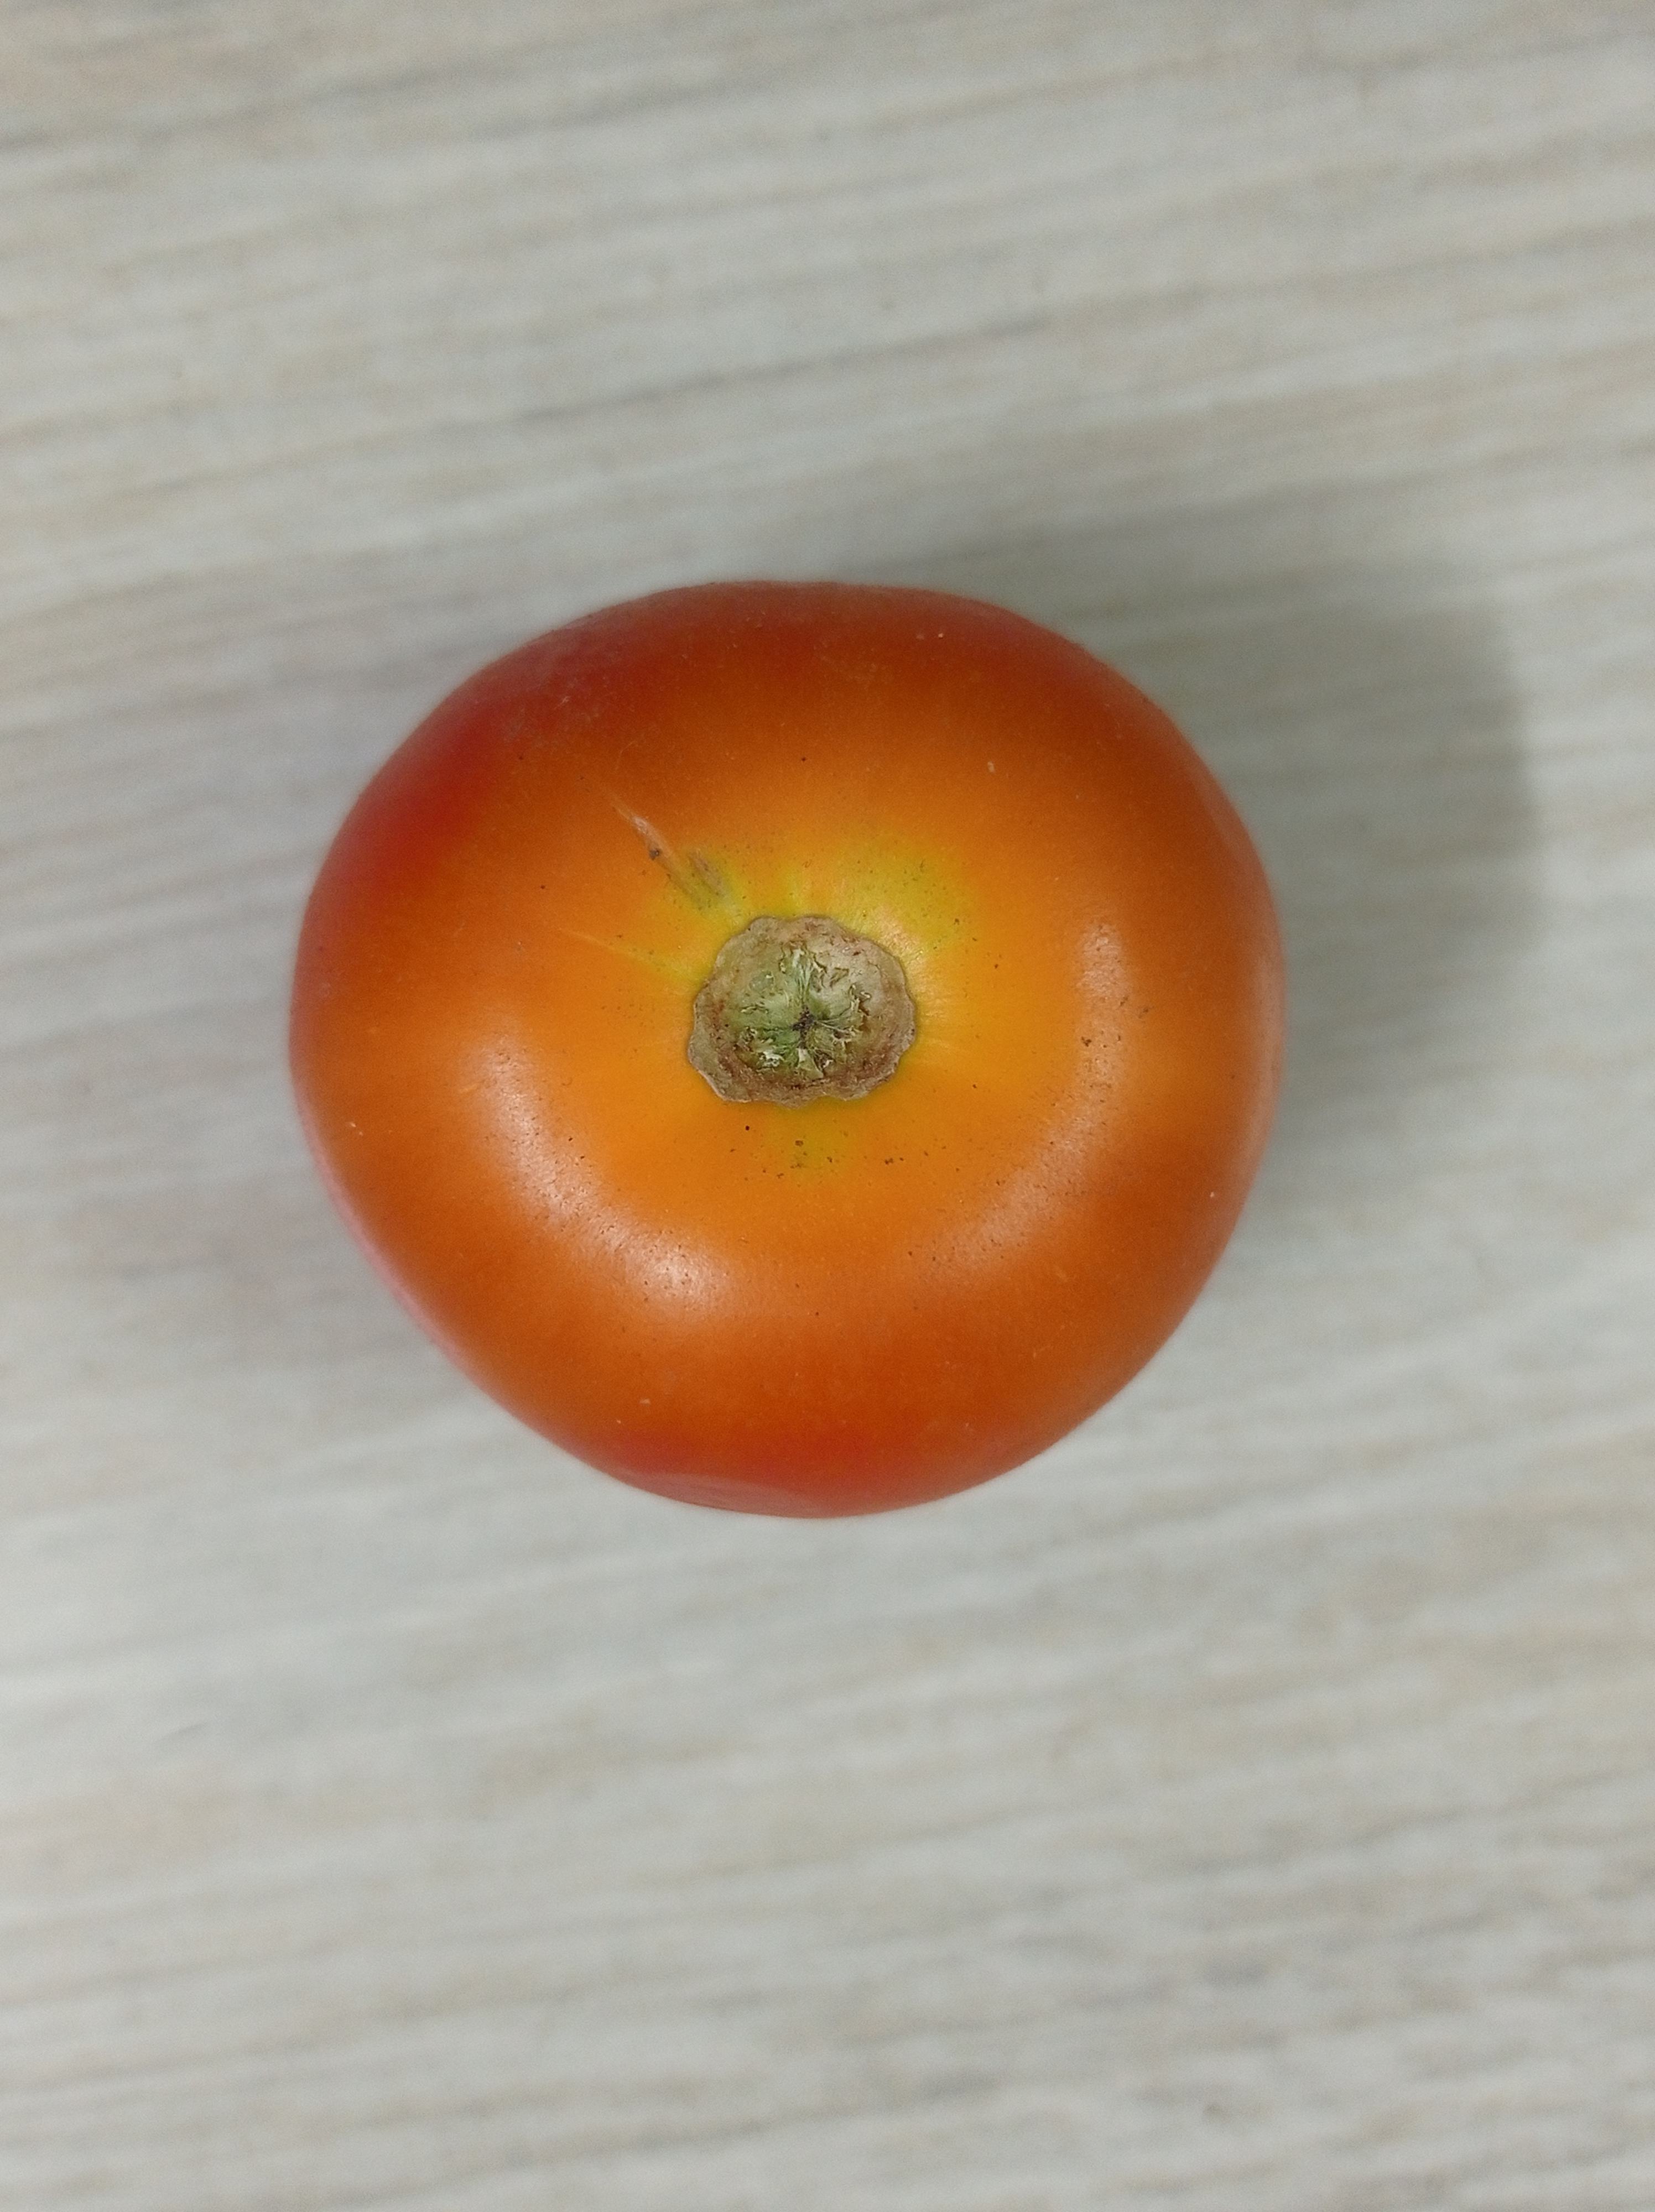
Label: Fresh